N.W.A

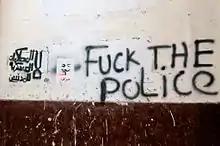
"Fuck the police" graffiti in Cairo, 2011

Although the group disbanded in 1991, it remains one of the greatest and most influential hip-hop groups, leaving a lasting legacy on hip hop music in the following decades. Its influence, from the use of funky, bass-driven beats to its exaggerated lyrics, was evident throughout the 1990s and even into the present, and is often credited as bridging the white/black American musical lines with its appeal to white Americans in the late 1980s. The group's influence, impact and initial rejection by critics and cultural elites was compared to the Sex Pistols for rock.